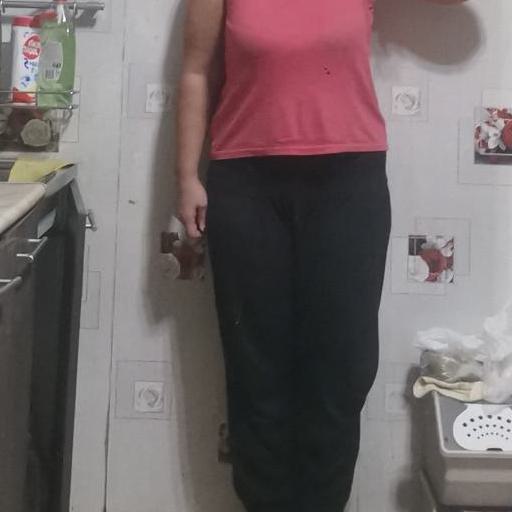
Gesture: no_gesture